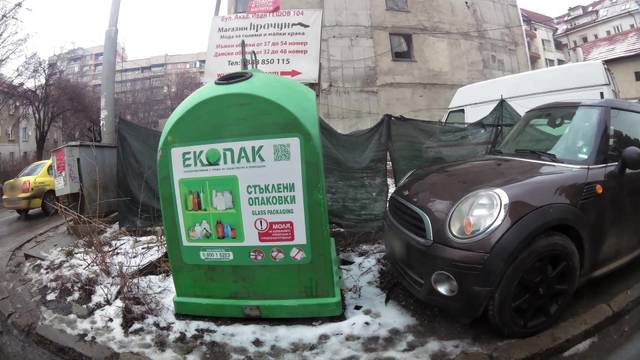
Region: Bulgaria
Coordinates: 42.68, 23.301